East Park Historic District (Greenville, South Carolina)

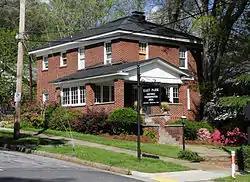
East Park Historic District, March 2012

East Park Historic District is a national historic district located at Greenville, South Carolina. It encompasses 121 contributing buildings, 1 contributing site, and 3 contributing structures in a middle- / upper-class neighborhood of Greenville. The houses date from about 1908 to 1950, and include Neoclassical, Colonial Revival, Tudor Revival, Victorian, American Foursquare, Prairie Style, and bungalow styles.